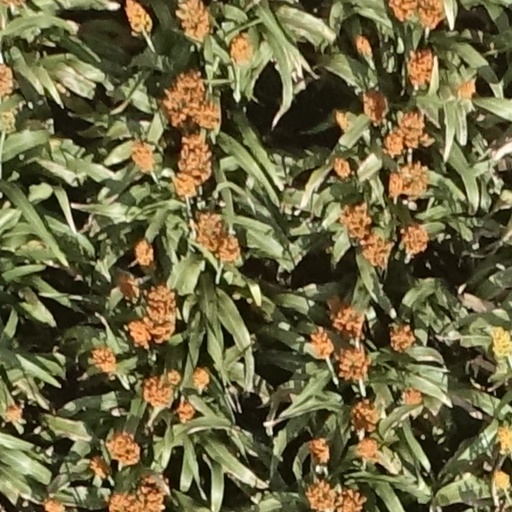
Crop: sorghum